Pontiac Grand Prix

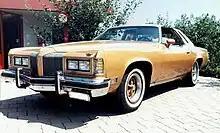
1976 Pontiac Grand Prix LJ Golden Anniversary Edition

A new integrated bumper/grille and larger single headlights replacing the quad lights of 1969-70 models marked the introduction of the 1971 Grand Prix along with a new slanted boattail-style rear with taillights built into the bumper. Interior revisions amounted to new trim patterns for cloth and vinyl upholstery patterns for both the bench and bucket seats, but the leather interior option was discontinued.